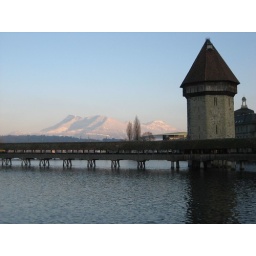
Covered bridge and water tower in Luzern